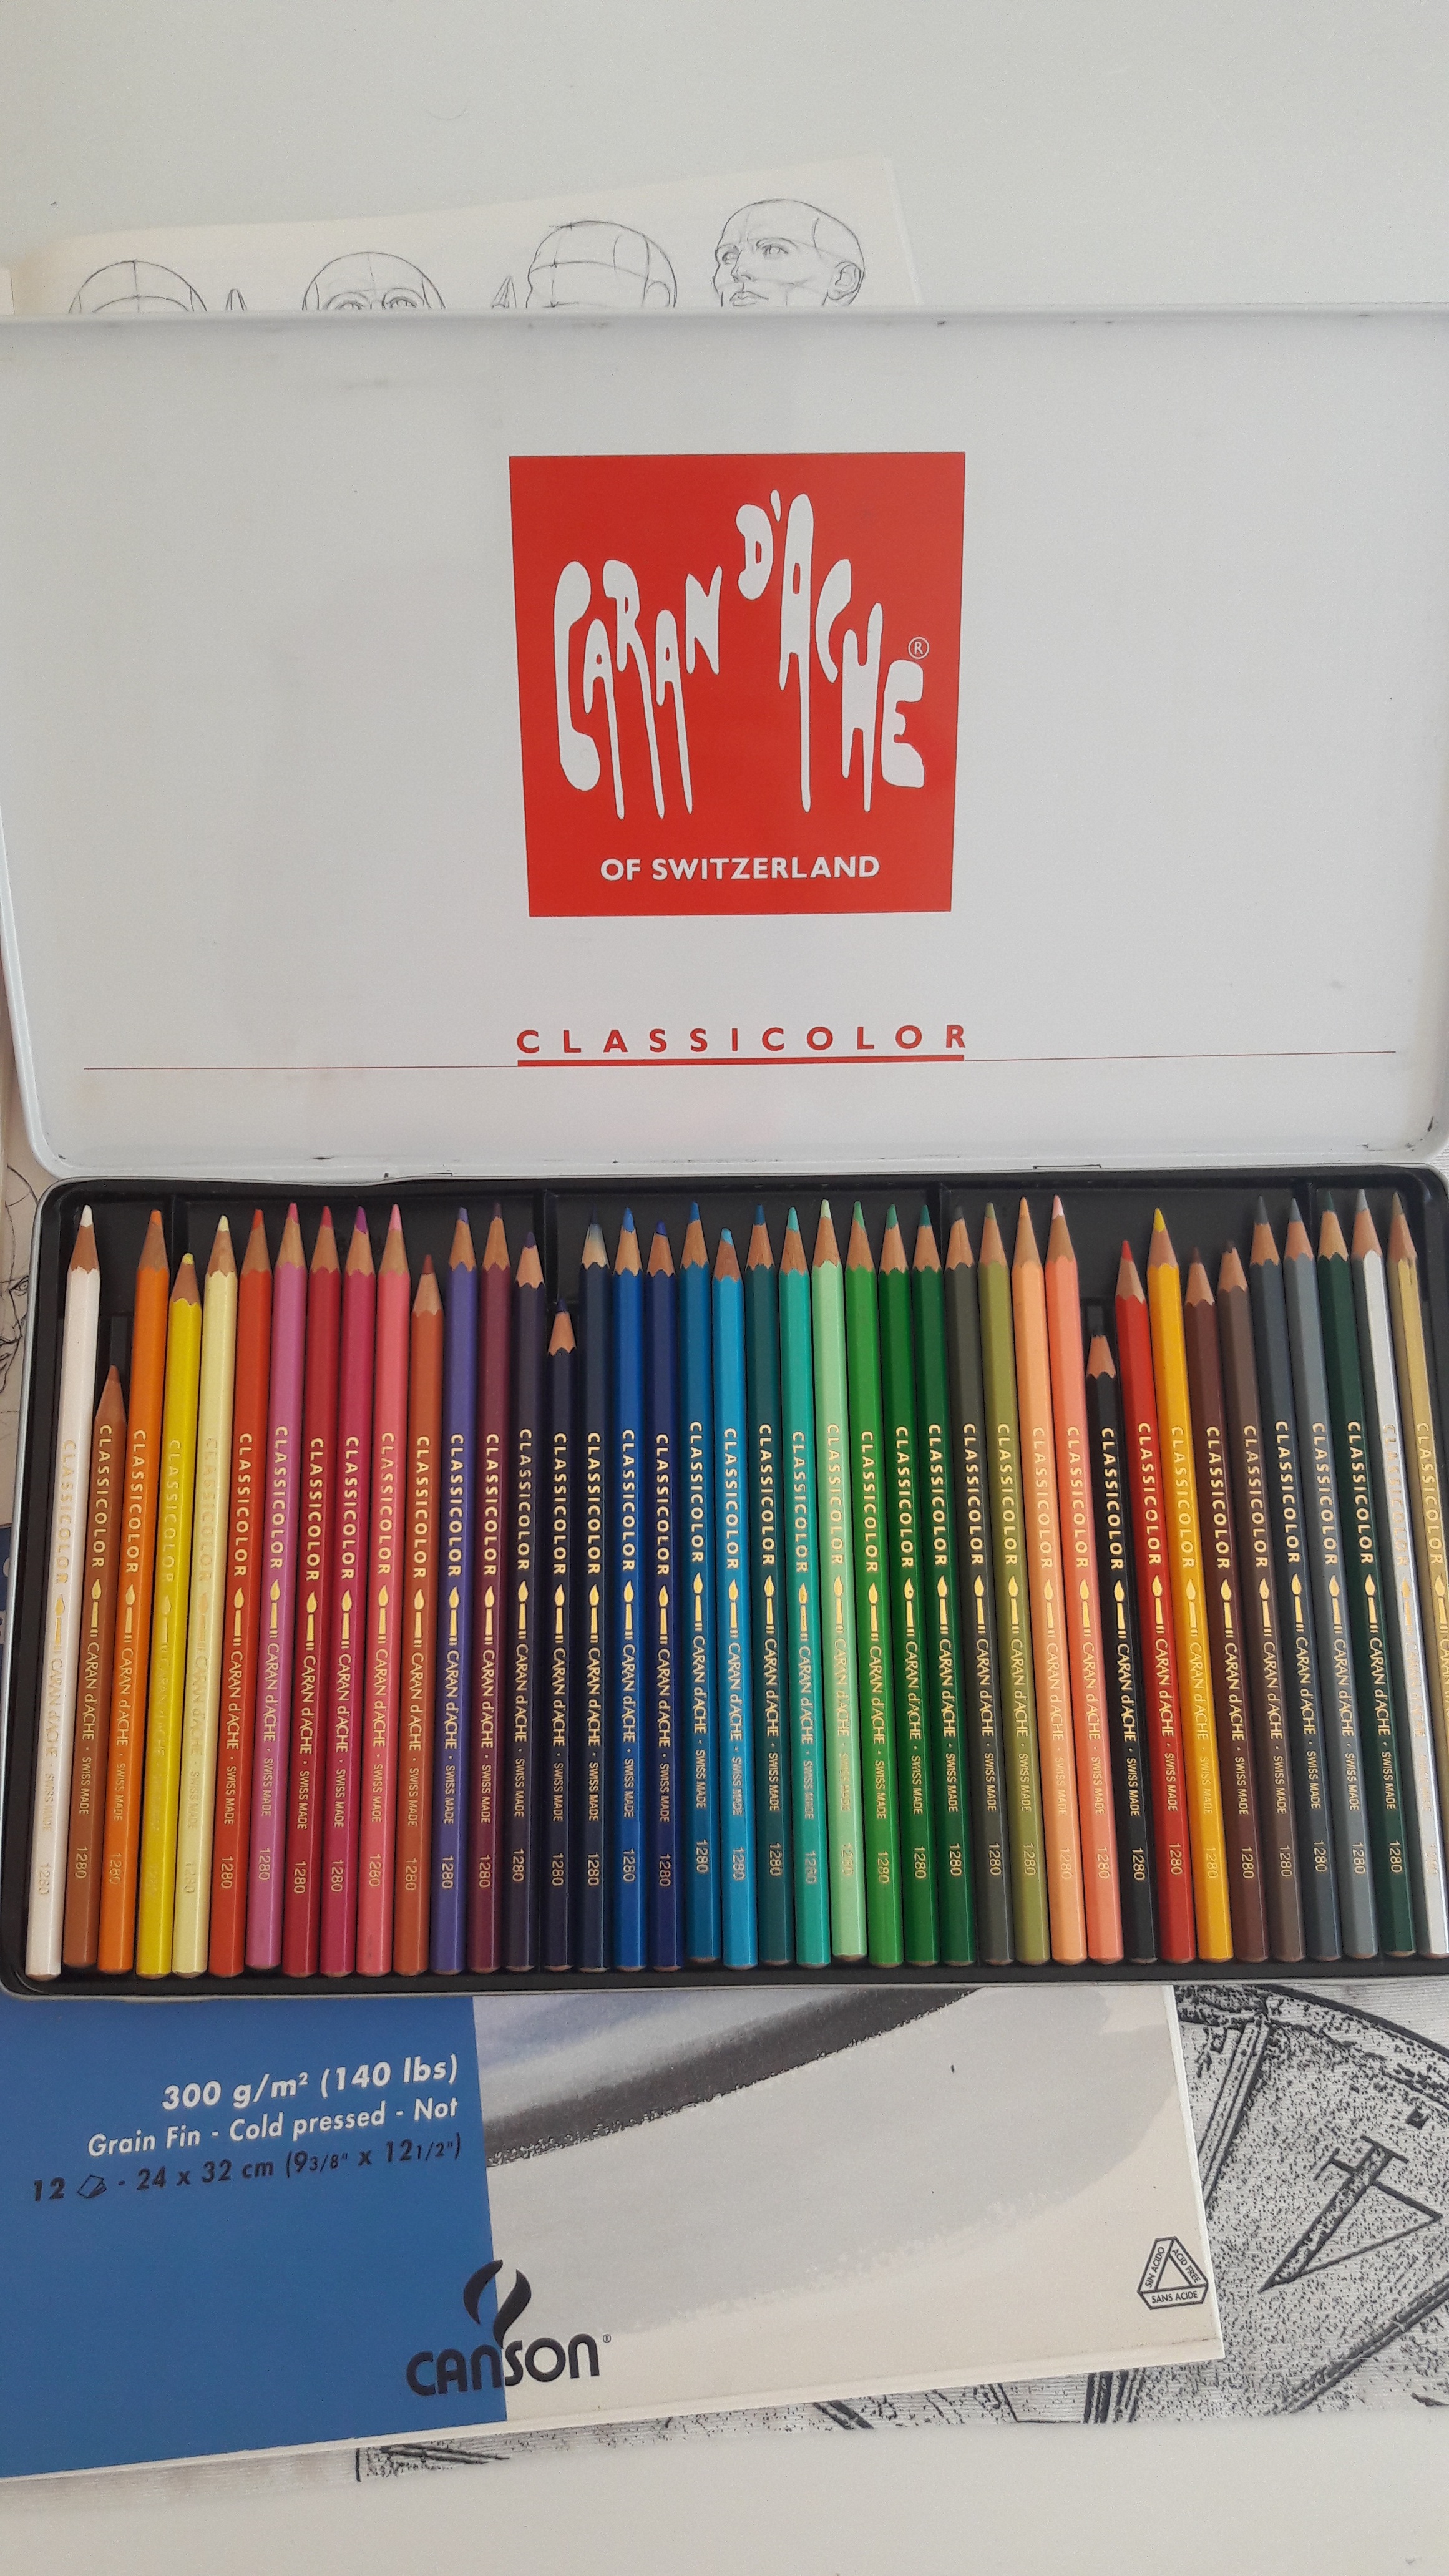
pencil, color, desktop, crayon, art, colors, drawing, pencils, office supplies